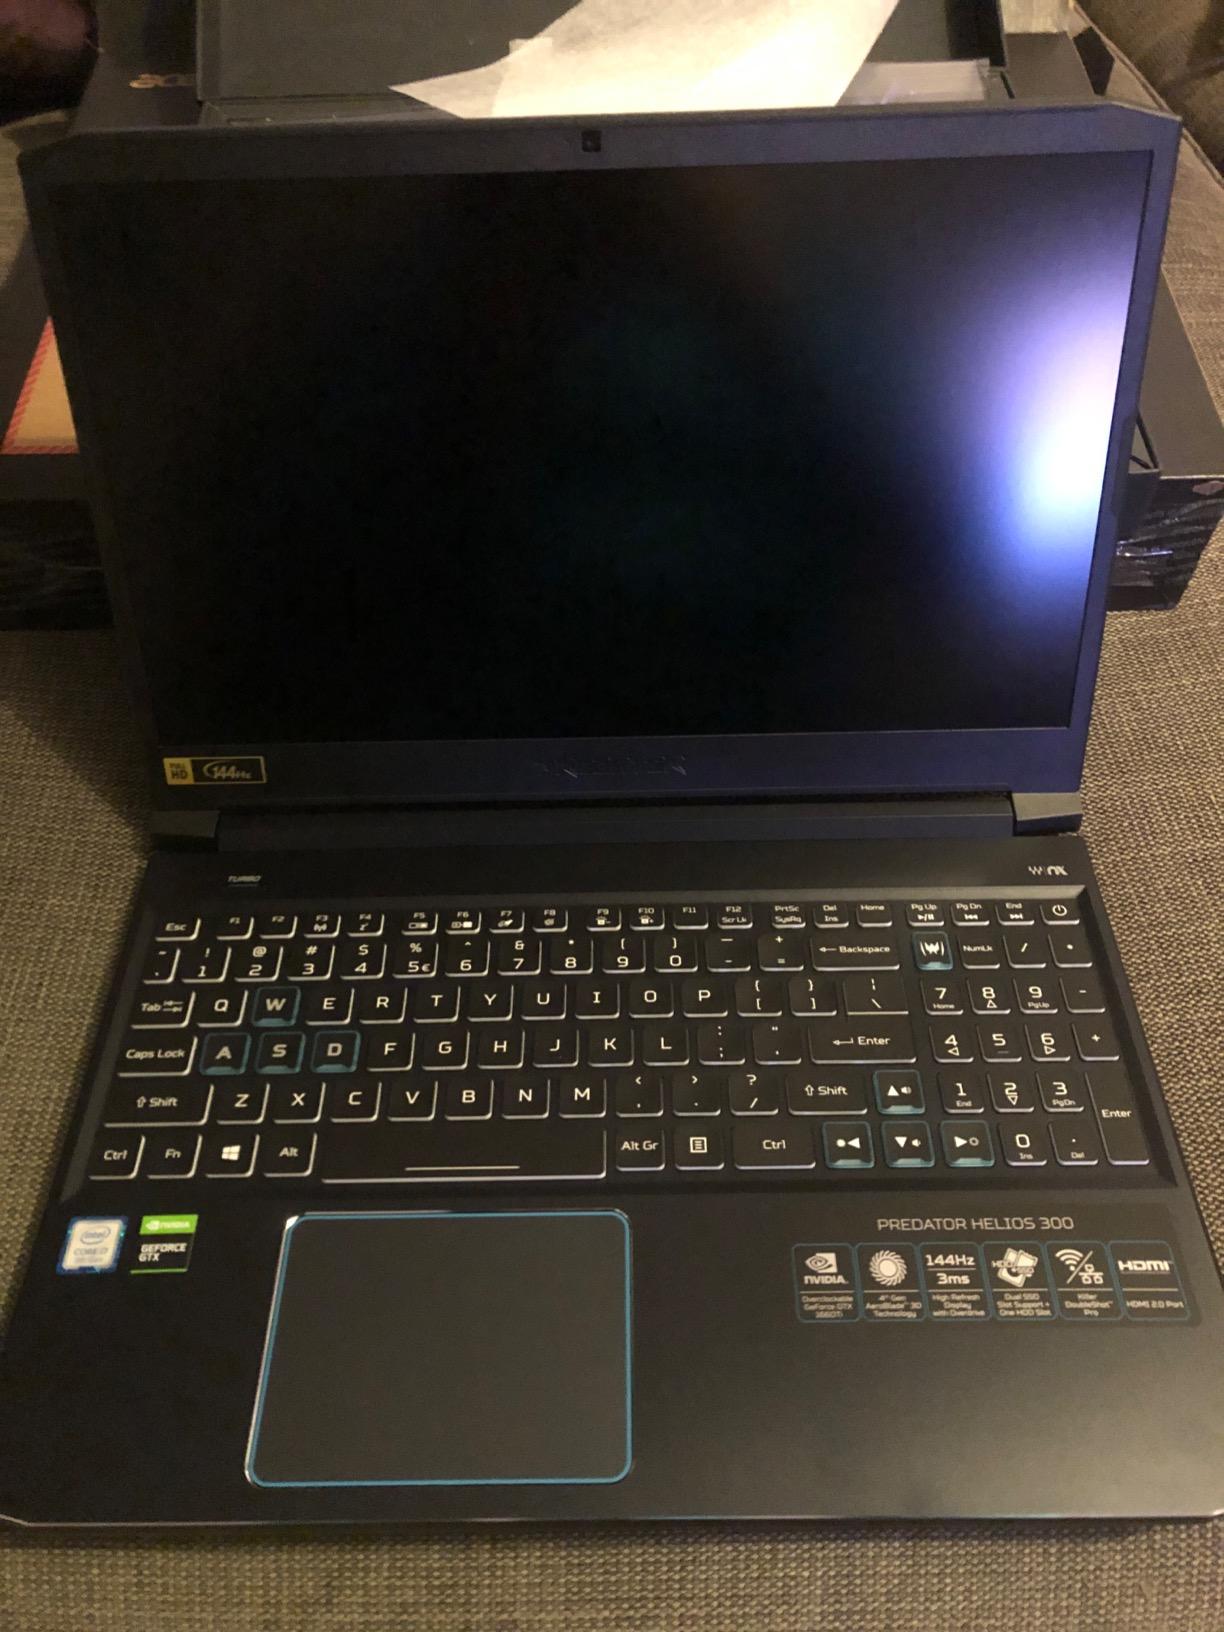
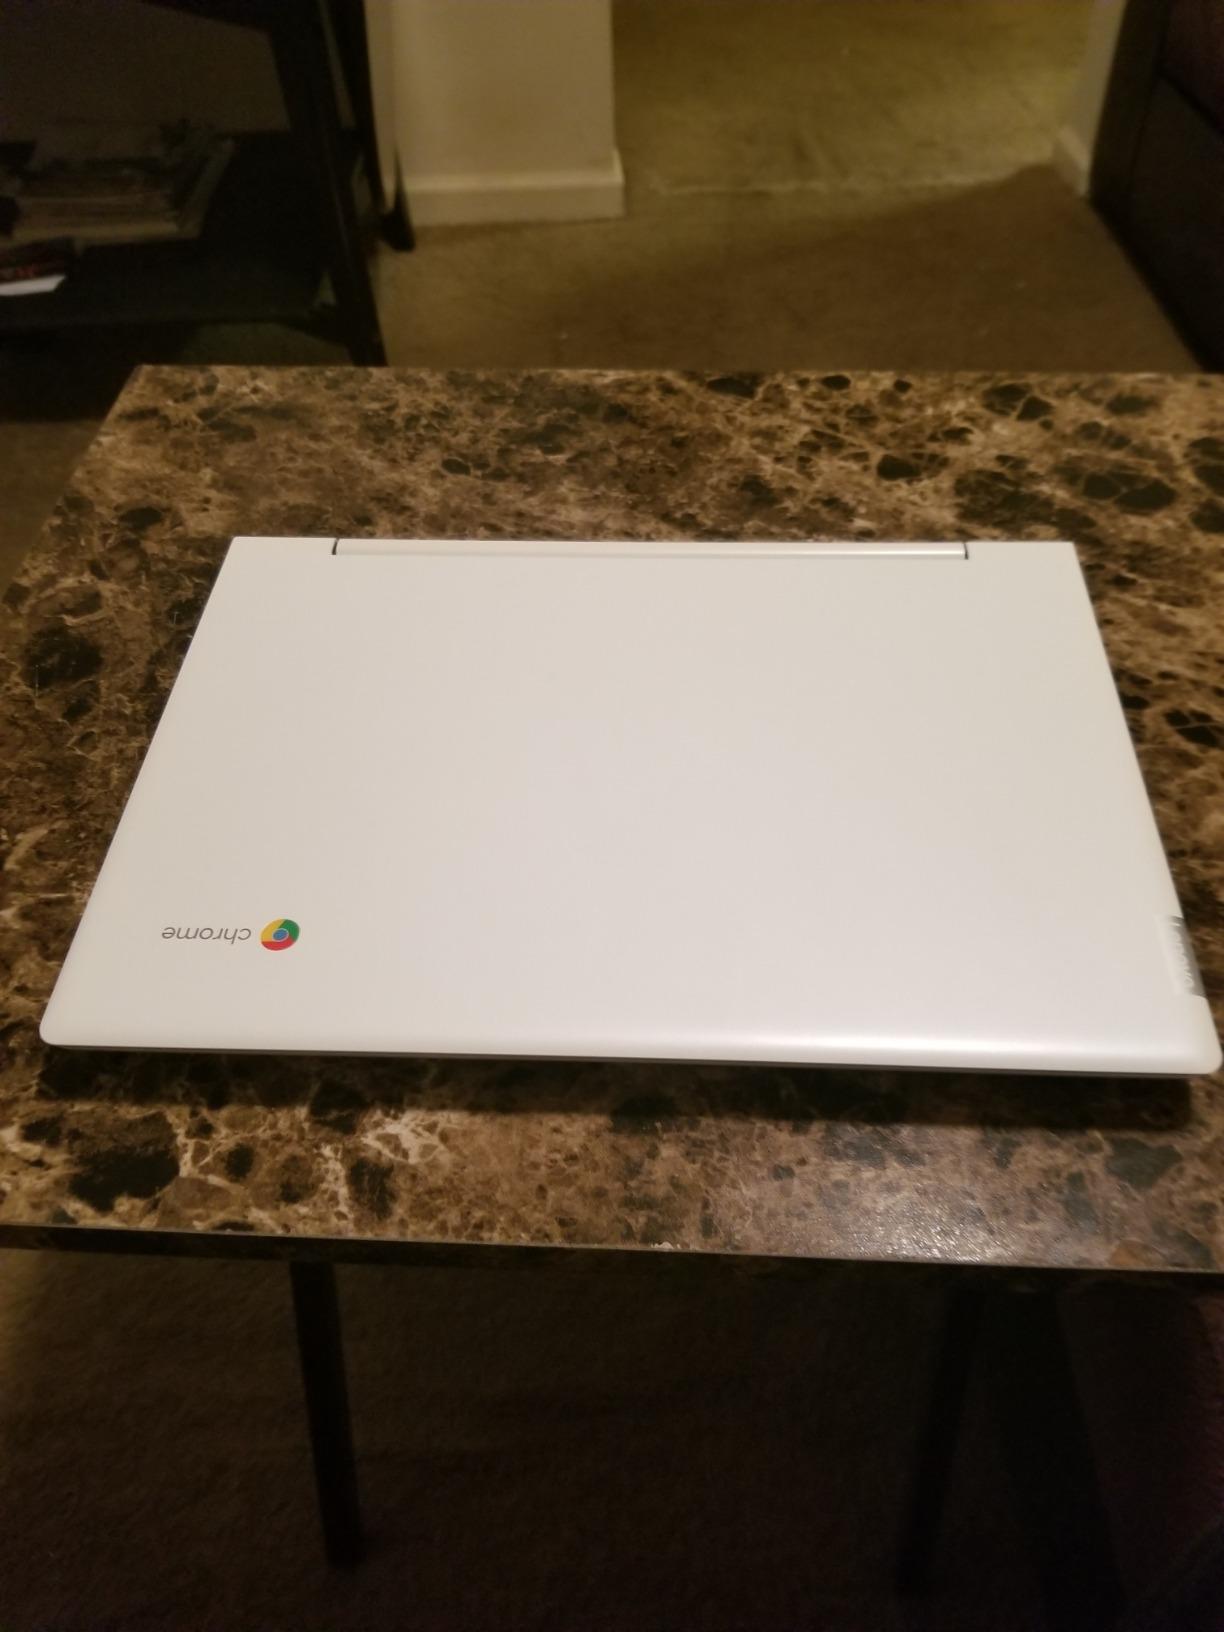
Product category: laptop
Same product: no